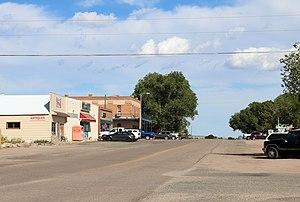
Penrose est une ville non incorporée et une census-designated place du comté de Fremont dans le Colorado.